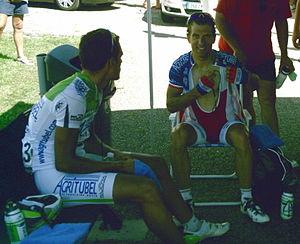
Nicolas Vogondy après l'arrivée de la première étape du Tour de l'Ain 2008.
Nicolas Vogondy est un coureur cycliste français, né le 8 août 1977 à Blois. Professionnel de 1997 à 2013, il a notamment été champion de France sur route à deux reprises, en 2002 et 2008 ainsi que champion de France du contre-la-montre en 2010.